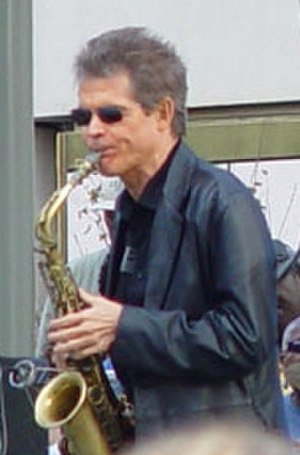
David Sanborn
David Sanborn er en amerikansk altsaxofonist.